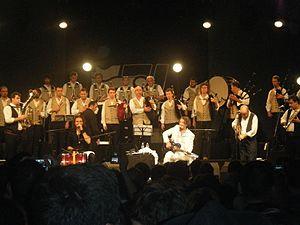
Goran Bregovic (en blanc, sur le devant de la scène) et son Orchestre pour mariages et enterrements avec le bagad de Saint-Malo (au fond, costumes blancs) durant le Festival interceltique de Lorient (France).
Le groupe Quic en Groigne de Saint-Malo est un ensemble folklorique breton de danses et musiques traditionnelles regroupant un bagad, un cercle celtique et un orchestre. Le bagad est affilié à la fédération Bodadeg ar Sonerion et le cercle à la fédération de danse War 'l leur. Danseurs et musiciens évoluent en première catégorie de leurs fédérations respectives aux côtés des autres grands groupes de Bretagne.
La 39ᵉ édition du Festival interceltique de Lorient se déroule du 31 juillet au 9 août 2009. La Galice est la nation celtique mise en avant pour cette édition.